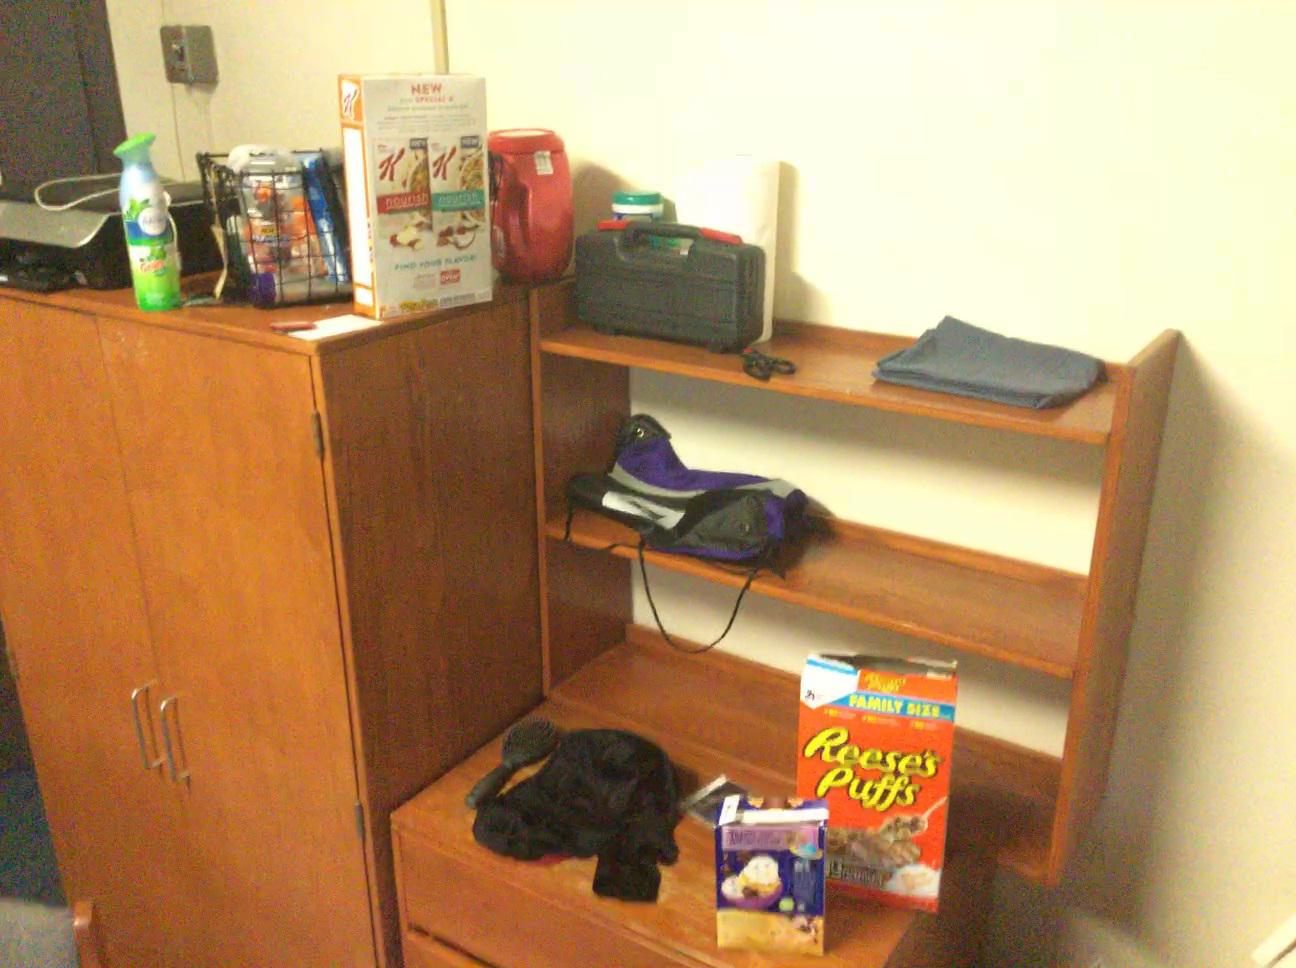
Question: Is the doorframe left of the scissors from the world's perspective? Final answer should be yes or no.
Answer: Yes